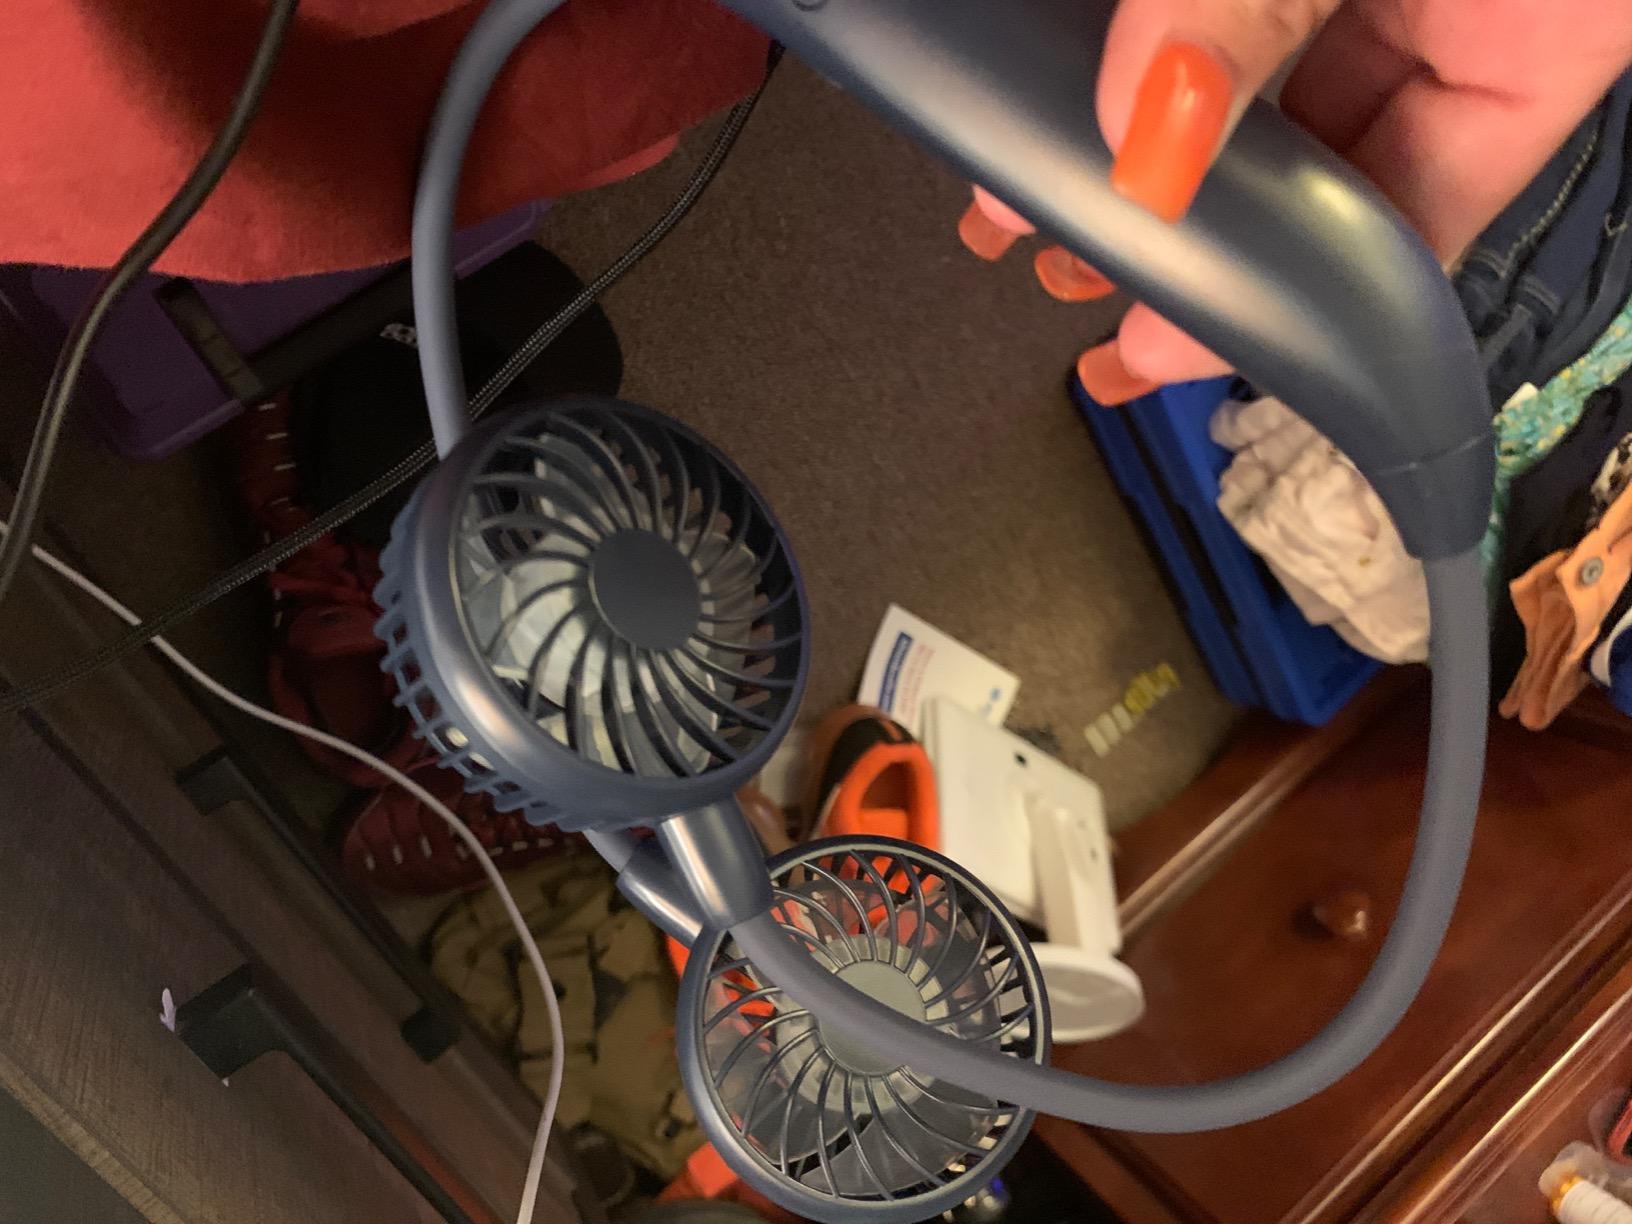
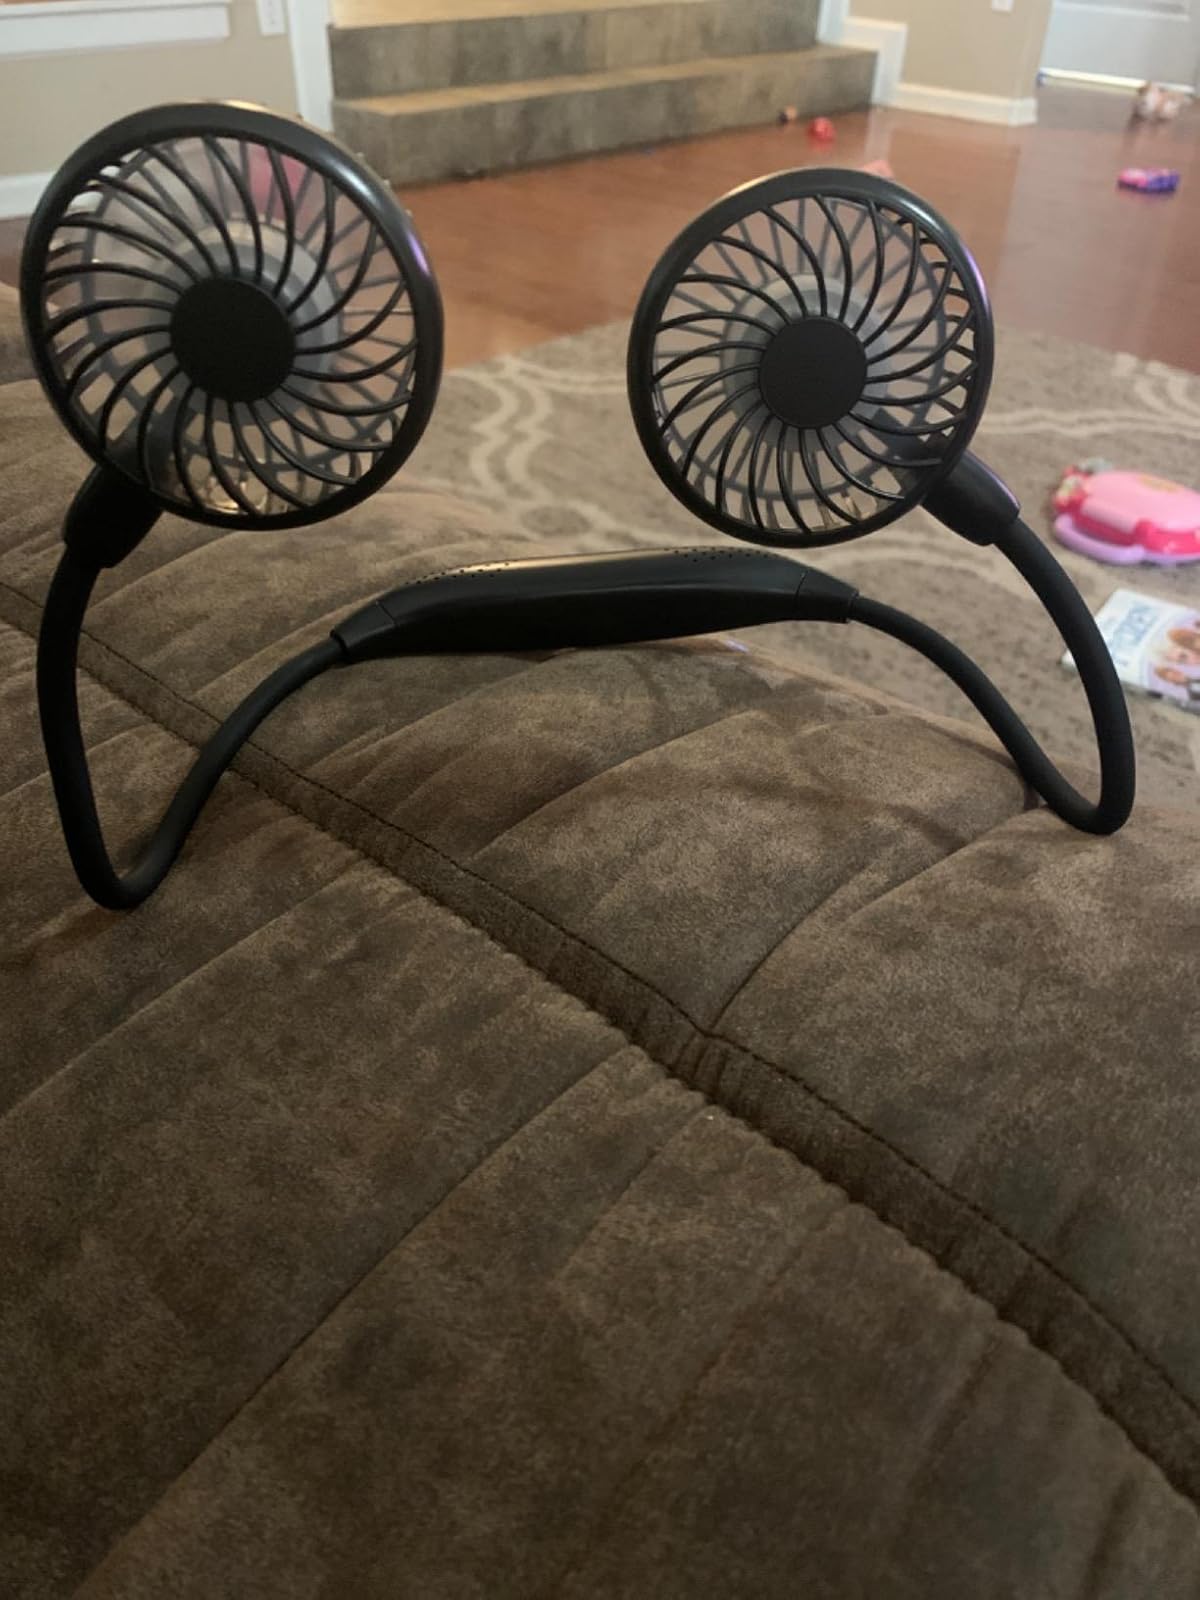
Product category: fan
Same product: no